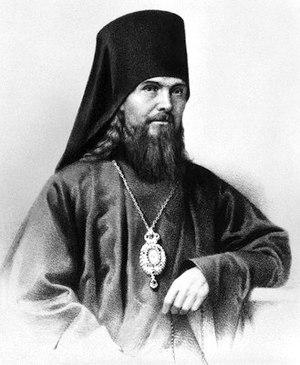
Théophane le Reclus ou saint Théophane le Reclus, né Gueorgui Vassilievitch Govorov, né à Chernavsk le 22 janvier 1815 et mort le 18 janvier 1894, est un évêque russe et saint de l'Église orthodoxe du XIXᵉ siècle. Il est connu pour ses ouvrages de vie spirituelle.
Le klobouk est un couvre-chef généralement noir de l'Église d'Orient porté par les évêques et les patriarches, et, dans la tradition russe, aussi par les moines profès, ainsi que par les religieuses d'une certaine ancienneté. Il est constitué du koukoulion, voile blanc ou noir qui recouvre le kamilavkion de forme cylindrique ou conique évasée vers le haut, ainsi que les épaules et le dos.